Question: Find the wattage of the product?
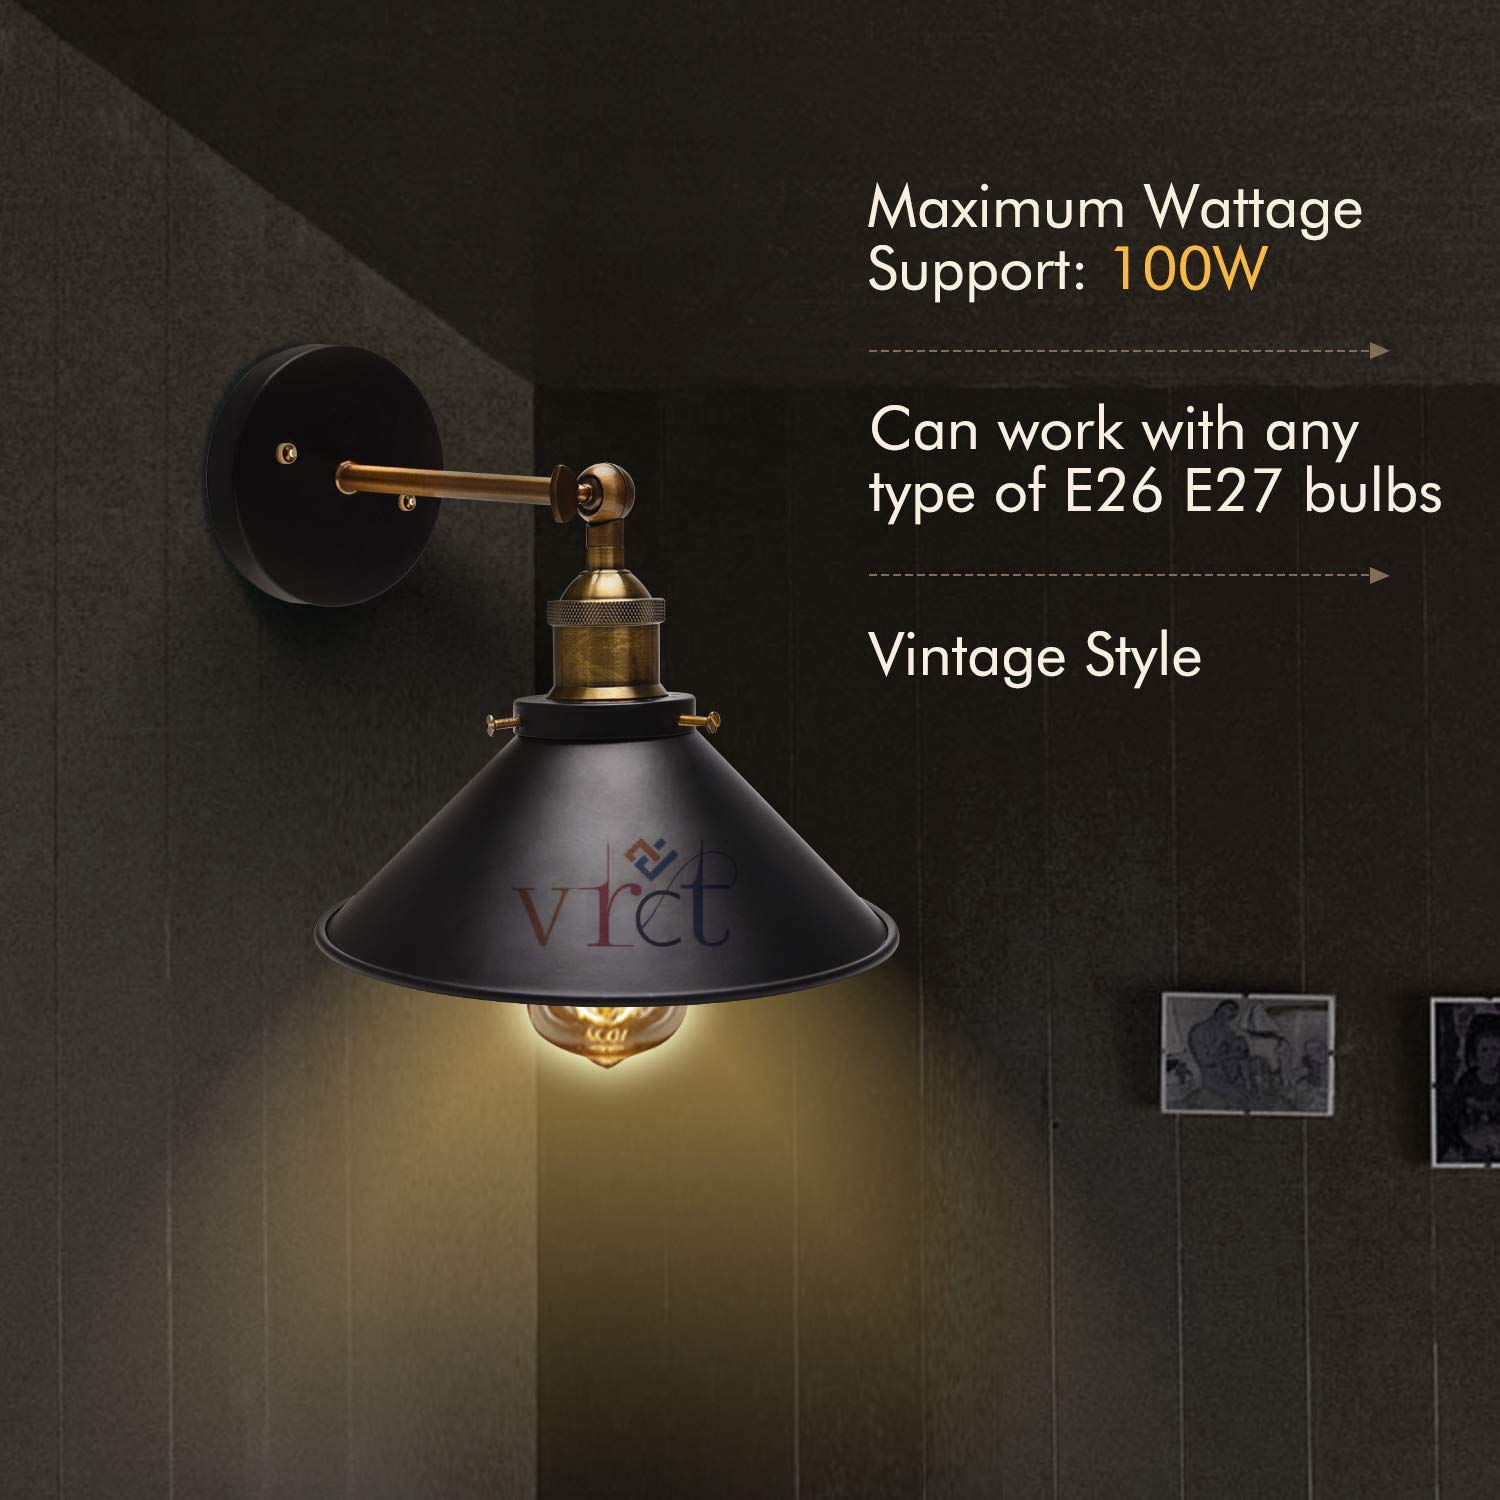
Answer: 100.0 watt